National Taiwan University of Sport

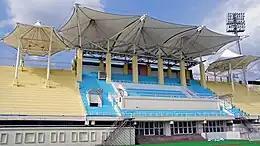
Taichung Municipal Stadium

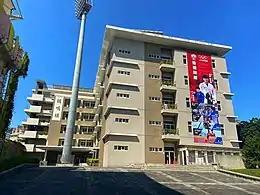
He-Ming Building

The NTUS football club has participated in domestic football leagues since 1983. In recent years, they use different team names due to league regulations.